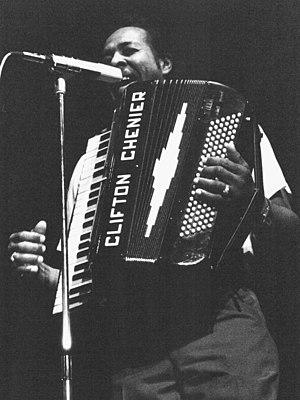
Clifton Chenier au théatre Le Palace à Paris
Clifton Chenier est un musicien de zydeco, un mélange de musique cadienne et créole avec des influences de jazz, de blues. Il jouait de l'accordéon, et fut le premier à utiliser cet instrument pour jouer du blues.